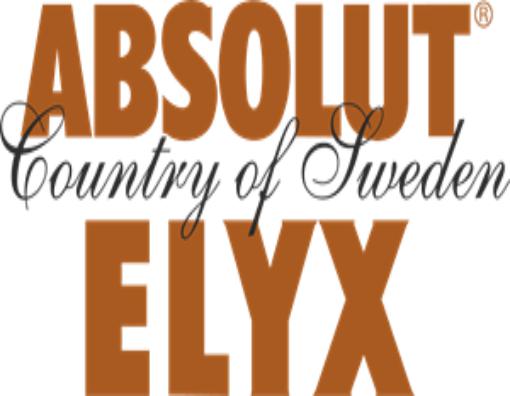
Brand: Absolut
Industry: Others